Robert Yasuda

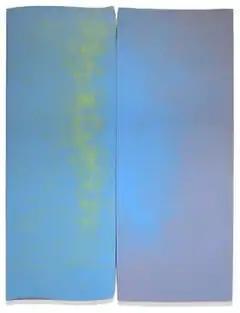
Robert Yasuda, "Harmony", acrylic polymer on fabric on wood, 80" x 62", 2005.

Yasuda has exhibited internationally, including shows at the Museo di Palazzo Grimini (Venice Biennale), Galerie Bischofberger, Betty Parsons Gallery, The Clocktower, and Albright-Knox Art Gallery, among others. His art belongs to the public collections of the Brooklyn Museum, Library of Congress and New York Public Library, among others, and he has received awards from the American Academy of Arts and Letters, National Endowment for the Arts, and John Hay Whitney Foundation. He lives and works in New York City and Sugarloaf Key, Florida with his wife, artist Judith Murray.